Laupheim

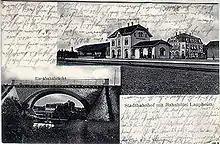
Laupheim, main train station ca. 1904

During the steep economic growth of the Gründerzeit, the period between 1871 and 1914, Laupheim had the highest density of public houses in the whole Kingdom of Württemberg.